Rock Run (Potomac River tributary)

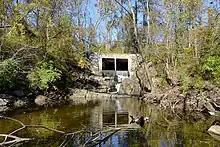
Rock Run where it crosses under the C & O Canal

Rock Run is a tributary stream of the Potomac River in Montgomery County, Maryland. The headwaters of the stream rise in the village of Potomac, and the creek flows southeast for to the Potomac River.